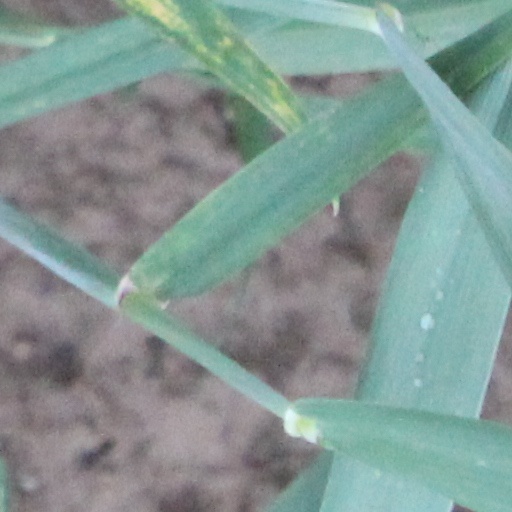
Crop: wheat